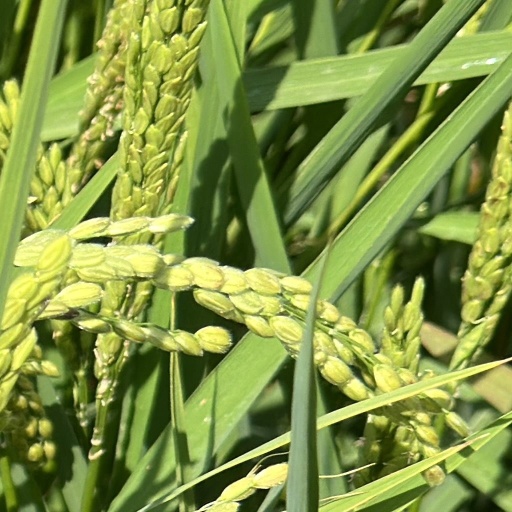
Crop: rice